Bride Road

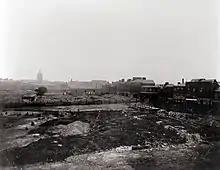
Slum clearance of the area circa 1900

In 1890 the area of Christchurch Place and St. Patrick's Cathedral had fallen into decay which was a concern to the Wood Quay Ratepayers Protection Society as business was impacted due to dereliction, migration of the wealthy and immigrants having no income. The area was seen as an eyesore, as Bull Alley houses collapsed and were in decay. Dublin Corporation were not isolated from the area as they cleared sites but did not have the funds to build. People demanded action and a meeting was organized in 1895, Thomas Drew stated that planning was needed and not 'hole and corner' planning.